Unicorn Cave

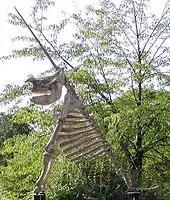
A reconstruction of a "skeleton", at Osnabrück Zoo

The cave was first mentioned in the records in 1541. In 1686, Gottfried Wilhelm Leibniz visited the cave and wrote a report about it mentioning the local trade with unicorn artefacts. In those days, fossilized bones supposed to be from unicorns were ground and used for making medicine. In the 17th century, Otto von Guericke, the mayor of Magdeburg, wrote a newspaper article about the finding of some ancient animal bones in the Zeunickenberg, a Harz mountain near Quedlinburg. Based on Guericke’s writings, Leibniz drew a fictional reconstruction of the unicorn's skeleton using the bones that had been found in the cave and published the drawing in his book "Protogaea".